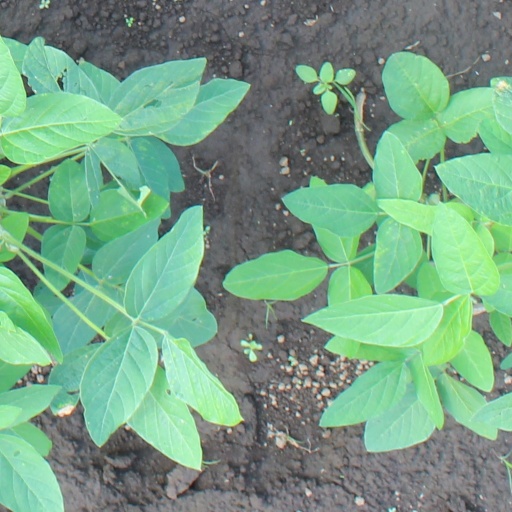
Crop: soybean